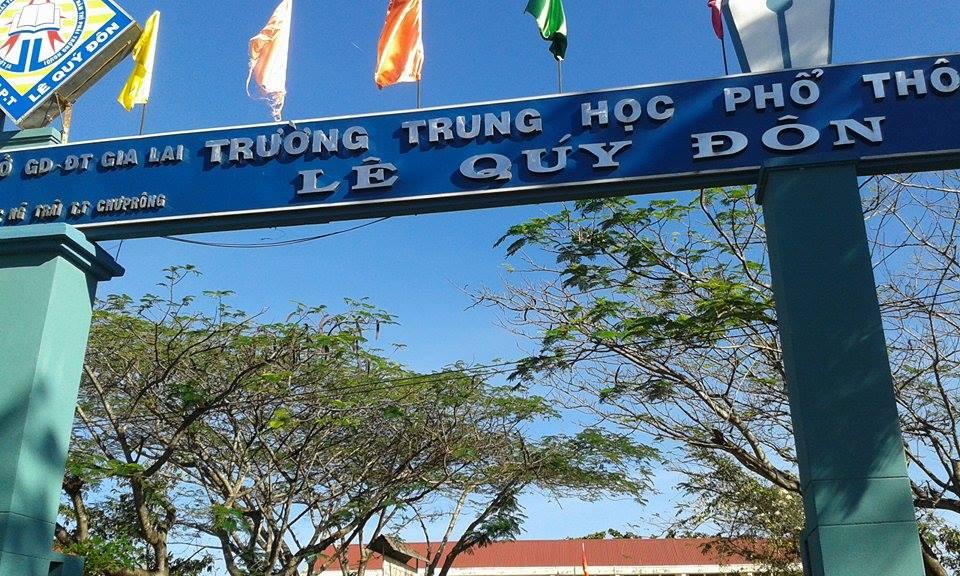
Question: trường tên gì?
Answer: trường trung học phổ thông lê quý đôn